Louisiana State Museum

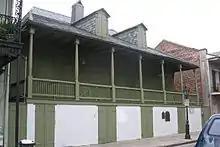
Madame John's Legacy

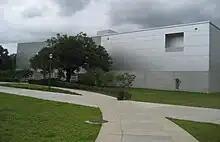
Capitol Park Museum, in Baton Rouge

The Capitol Park Museum - Baton Rouge features thematic exhibits on the diverse aspects of Louisiana history, industry, and culture. The museum includes two permanent exhibitions, entitled "Grounds for Greatness: Louisiana and the Nation," and "Experiencing Louisiana: Discovering the Soul of America."